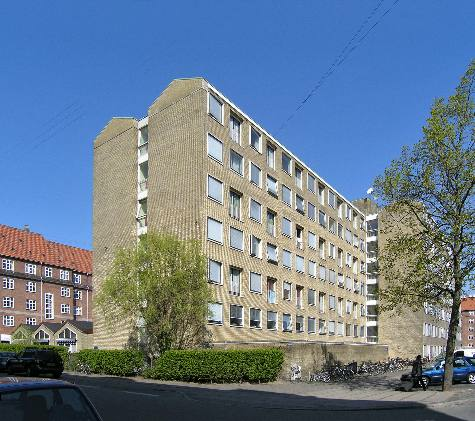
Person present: No